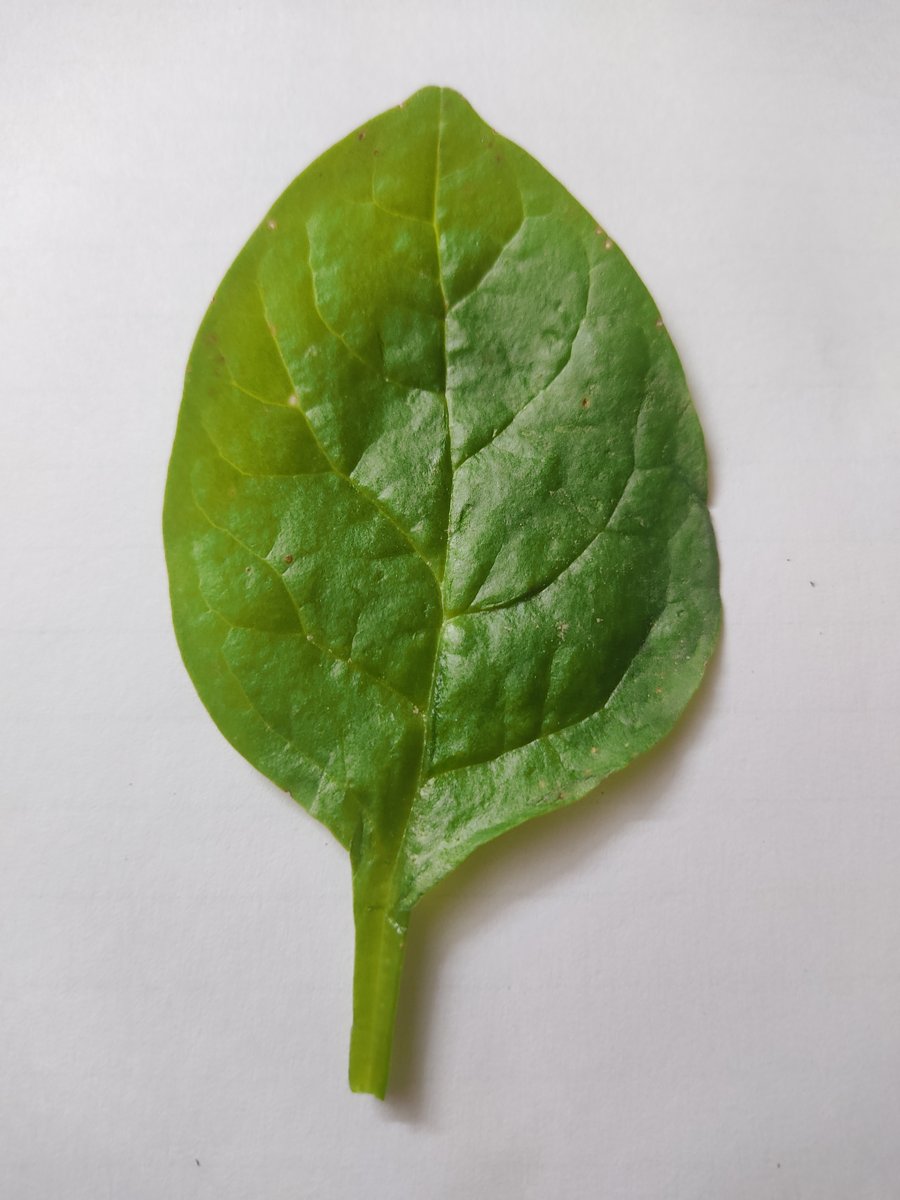
Label: Healthy-Leaf